Extreme E

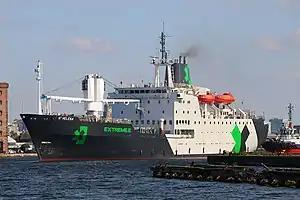
The RMS "St Helena" with Extreme E livery

The RMS "St Helena", a former Royal Mail Ship, serves as a "floating paddock" and headquarters for the series. It is used to carry all equipment, including the cars, to the race locations (or nearest port) in order to reduce carbon emissions compared to air freight. The ship's environmental footprint has been reduced by converting the propulsion units and the generators to run on ultra-low-sulfur diesel. The "St Helena" also serves as a research vessel, carrying scientists and potentially holding conferences at the race locations.